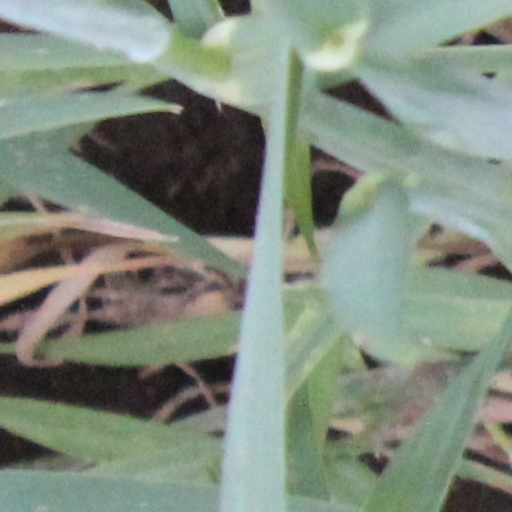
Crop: wheat